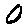
Label: 0